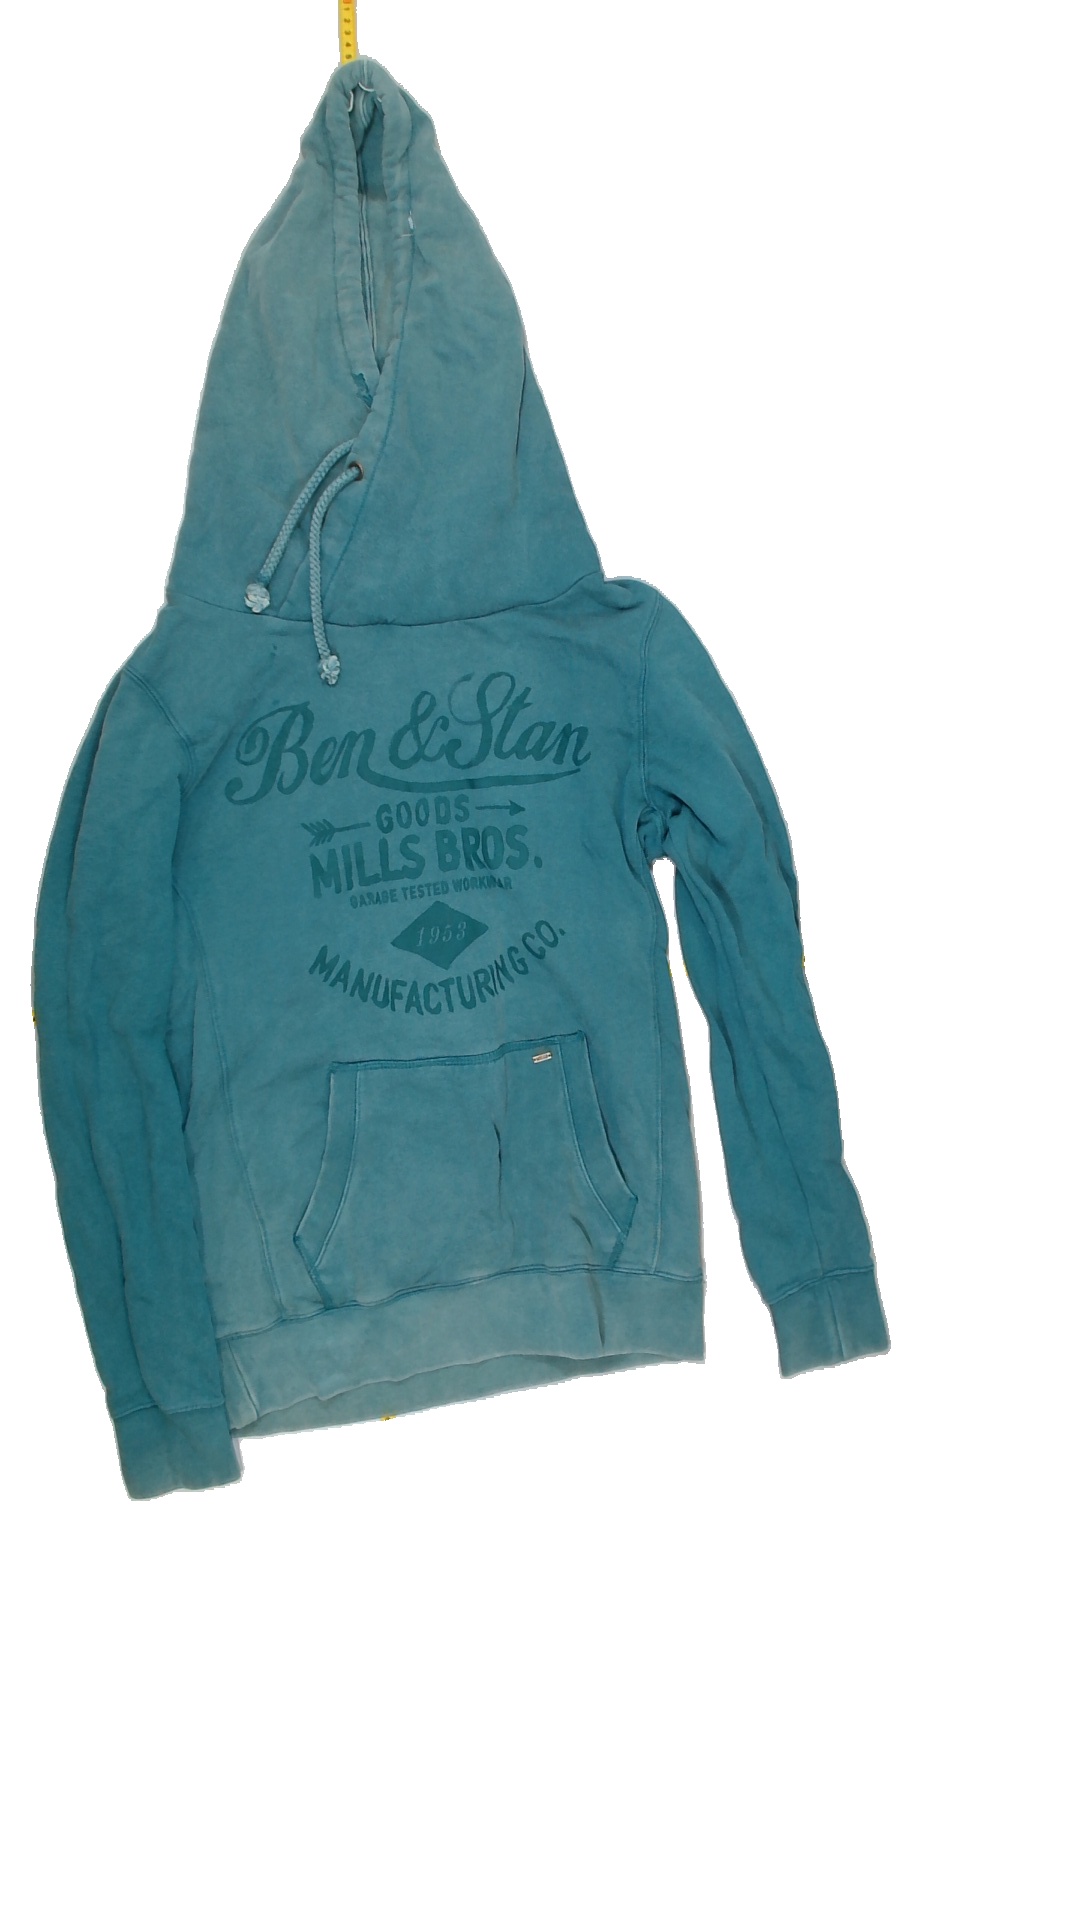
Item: Sweater (Ladies)
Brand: Not Applicable
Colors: Blue
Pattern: Logo print
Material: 100%cotton
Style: No trend
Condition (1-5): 2
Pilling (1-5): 4
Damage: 2
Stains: Yes
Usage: Export
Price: <50